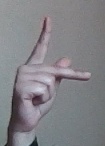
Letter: dha